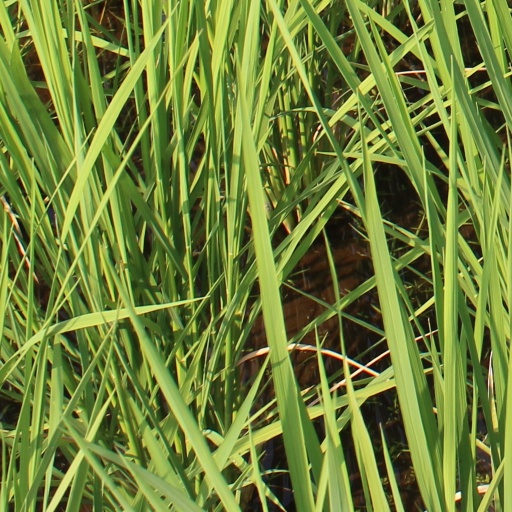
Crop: rice